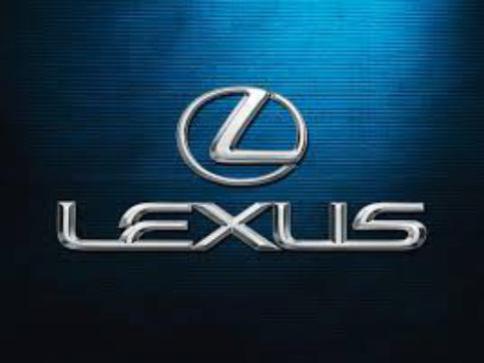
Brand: lexus-1
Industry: Transportation